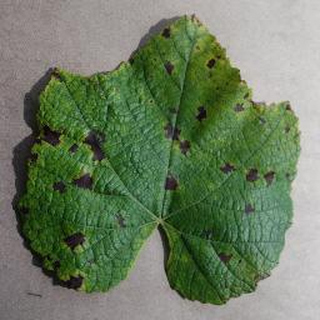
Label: grape_leaf_blight